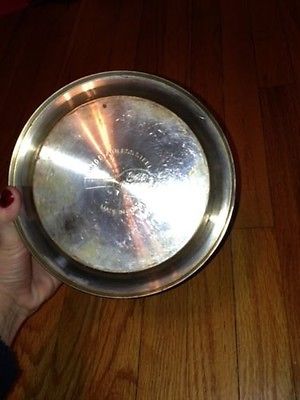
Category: kettle